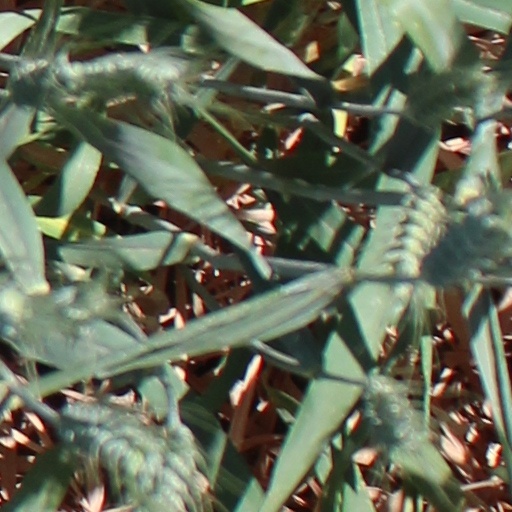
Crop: wheat